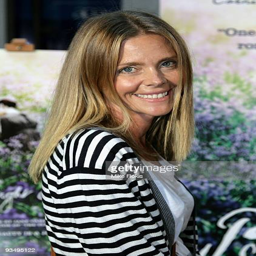
actor arrives for the australian premiere